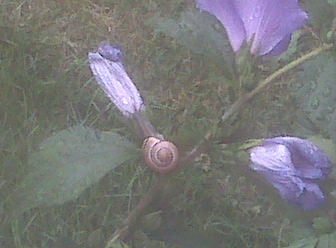
Label: not_food